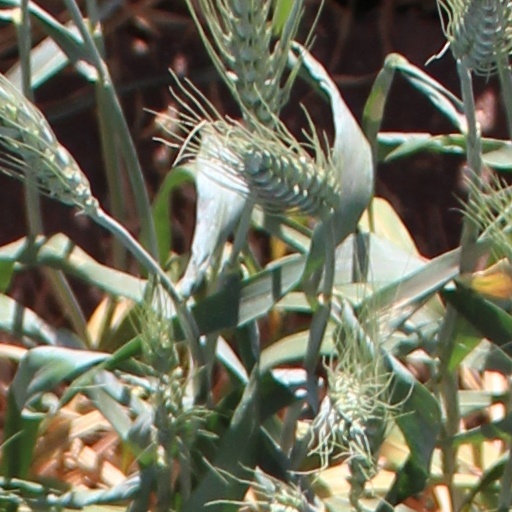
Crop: wheat